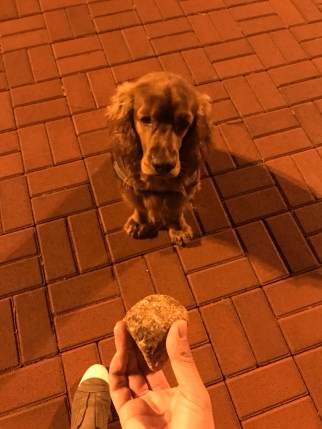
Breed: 286-n000111-cocker_spaniel